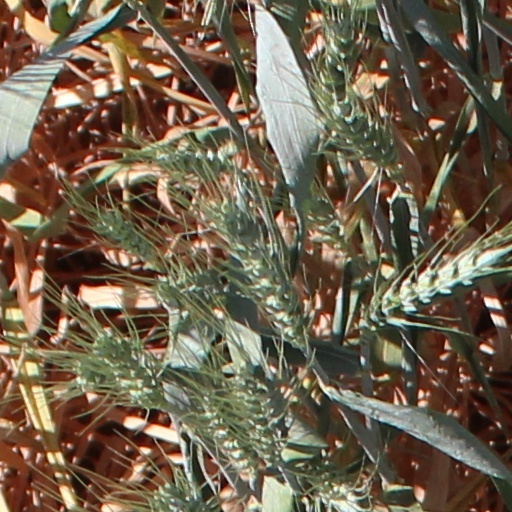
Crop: wheat